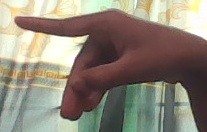
ASL sign: P